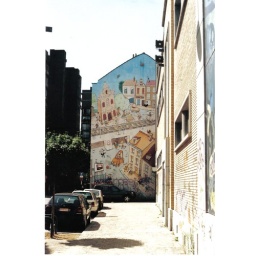
comic book wall near Brussels South station